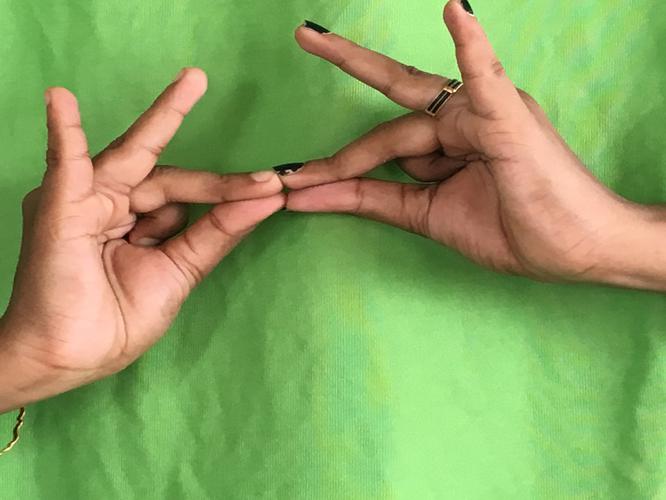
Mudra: Sakata
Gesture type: double_hand